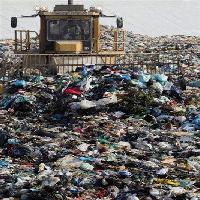
Weather: cloudy or overcast